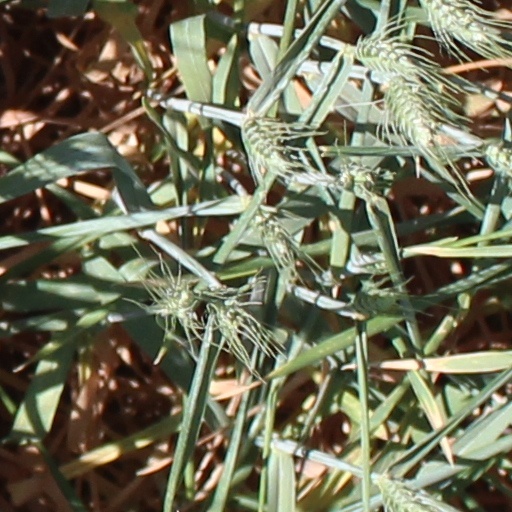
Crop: wheat